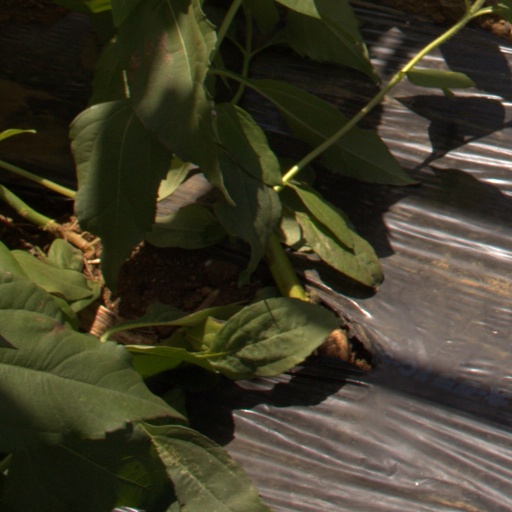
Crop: Jerusalem artichoke